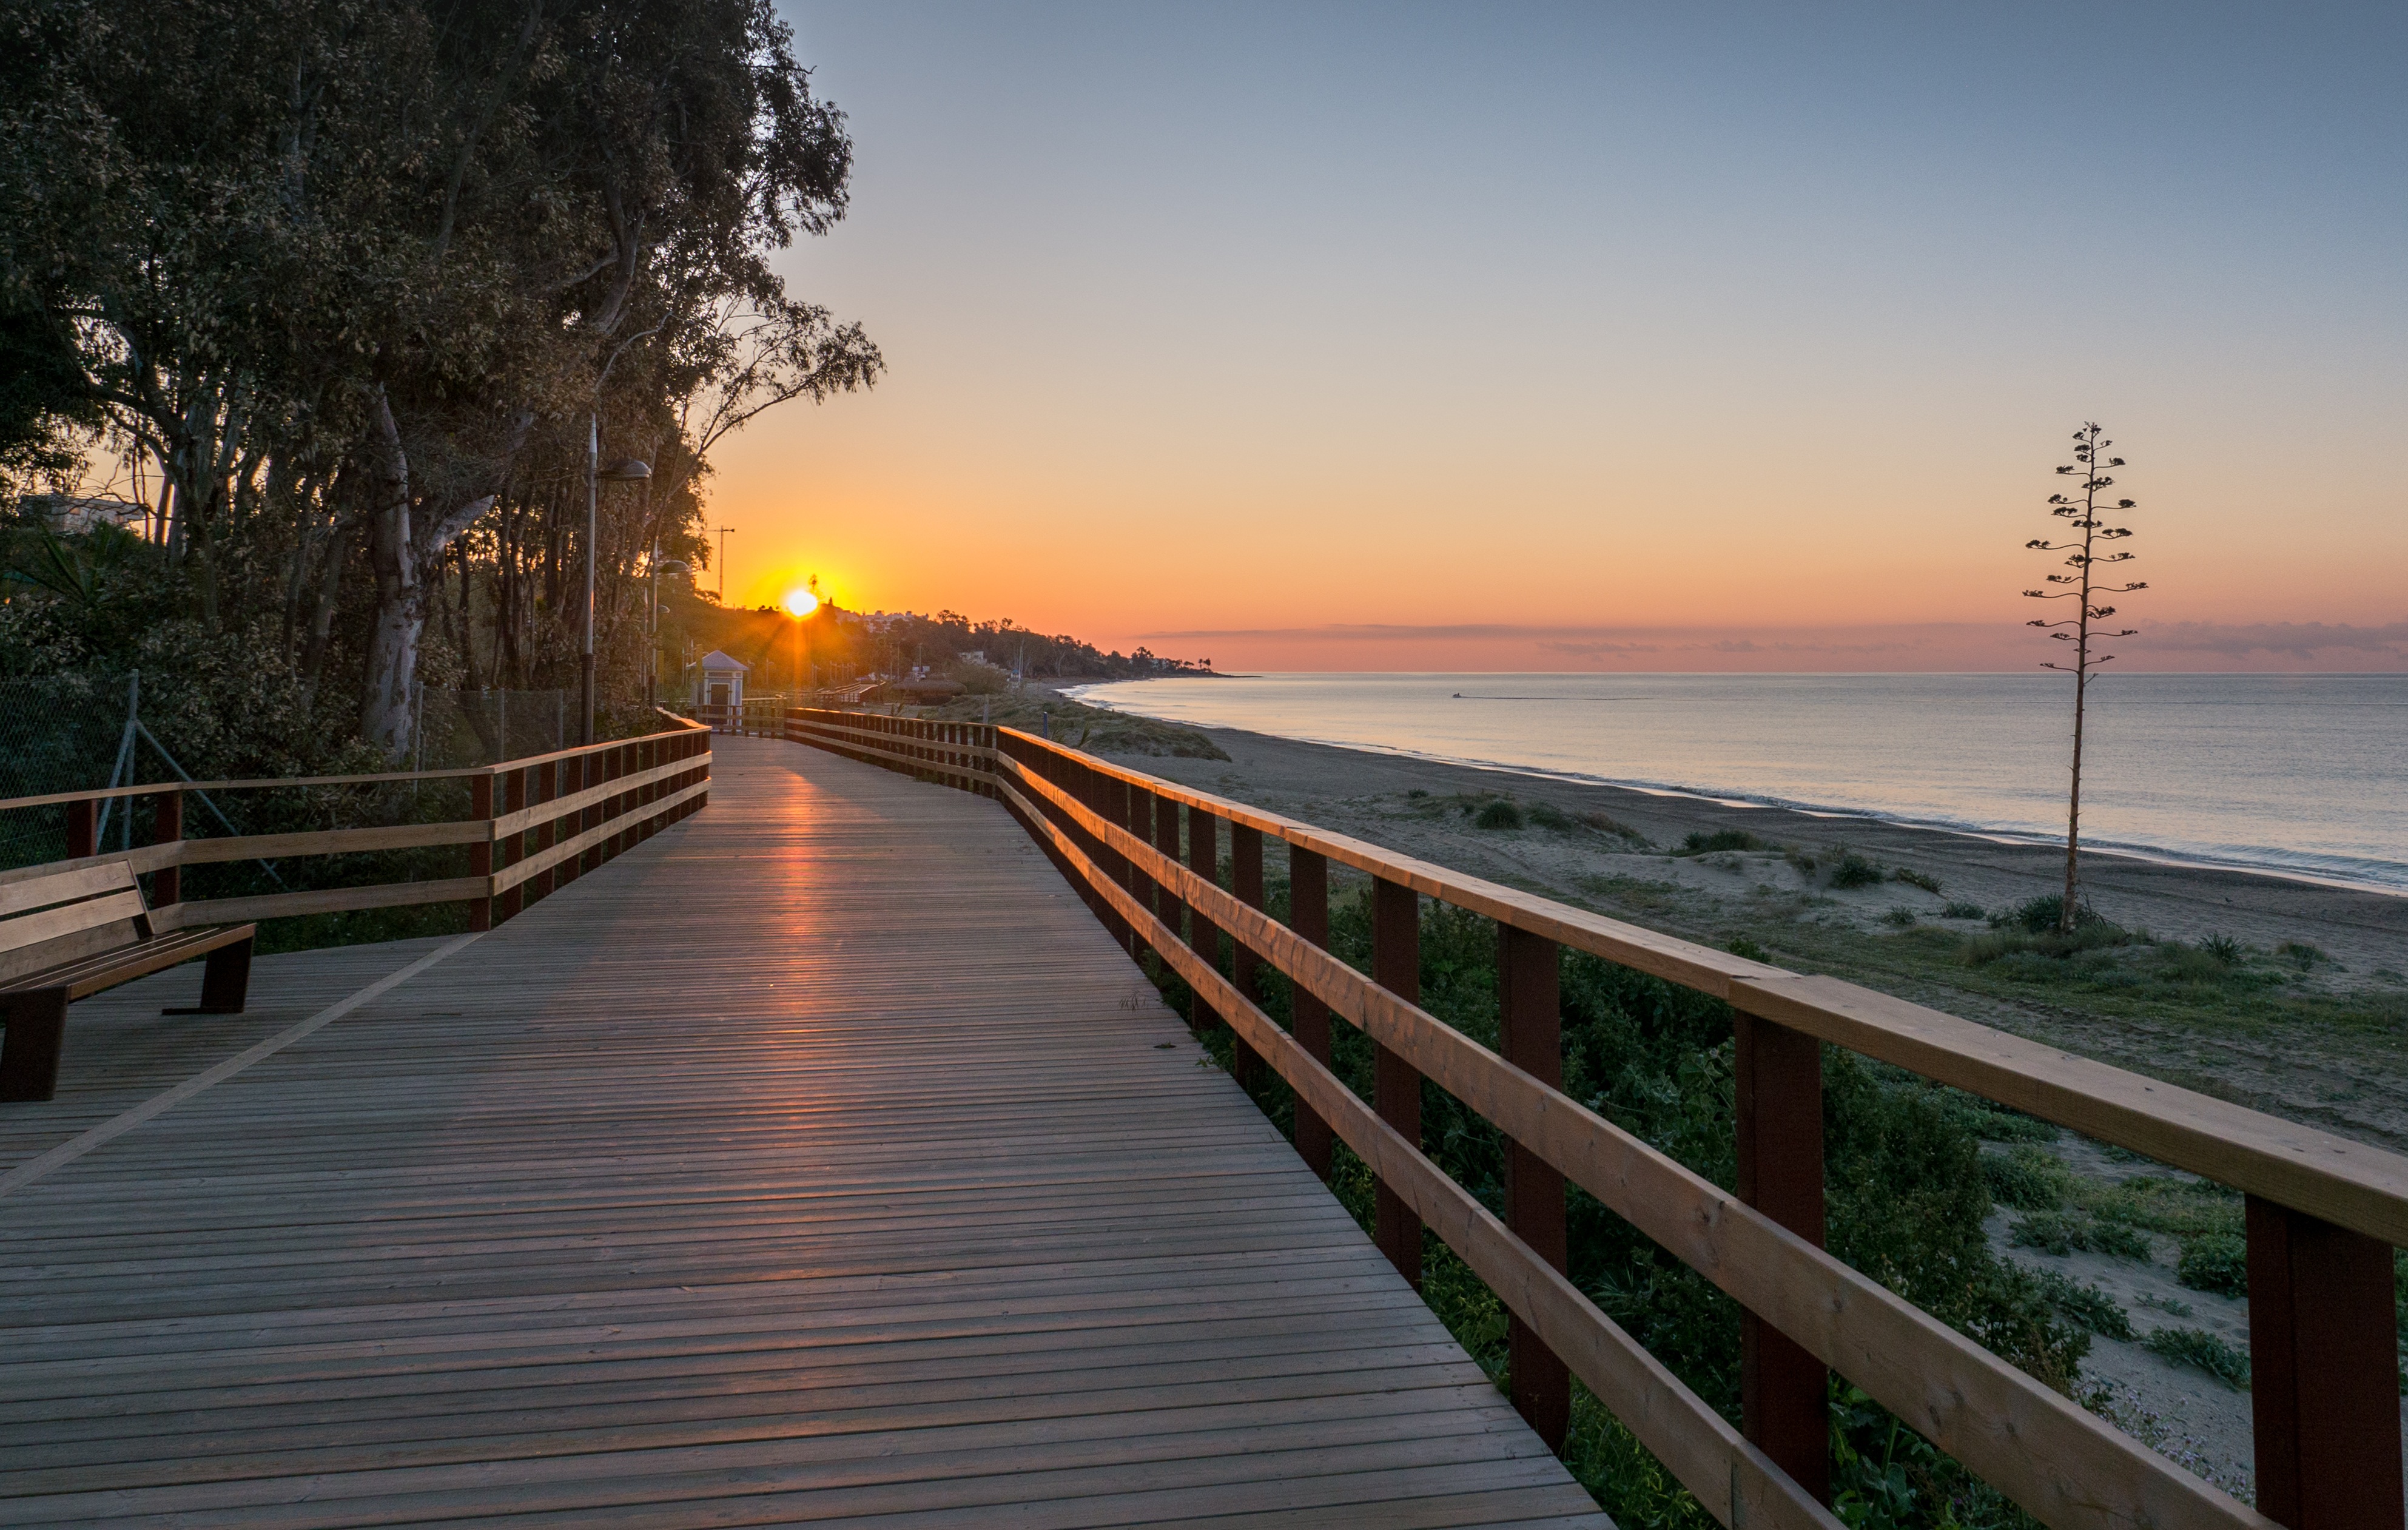
beach, landscape, sea, coast, water, ocean, horizon, boardwalk, sun, sunrise, sunset, sunlight, morning, shore, dawn, home, pier, walkway, vacation, dusk, evening, orange, holiday, blue, rest, lights, clouds, spain, andalusia, costa, malaga, awakening, marbella, tomorrow, atmospheric phenomenon